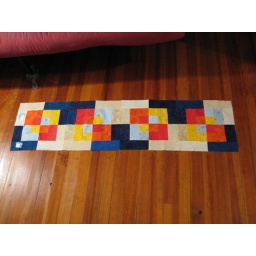
THe orange and red don't read the same in person; just didn't have good lighting.